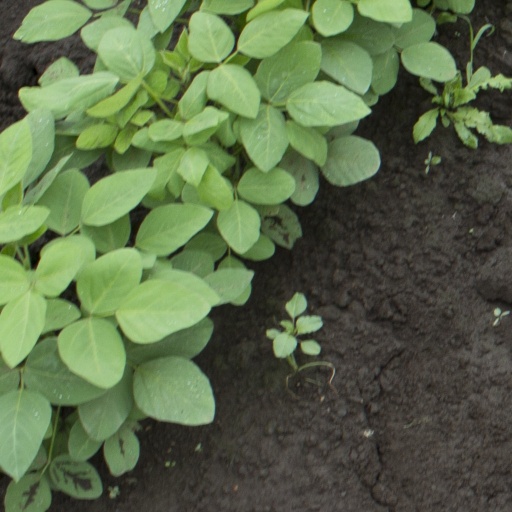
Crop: soybean